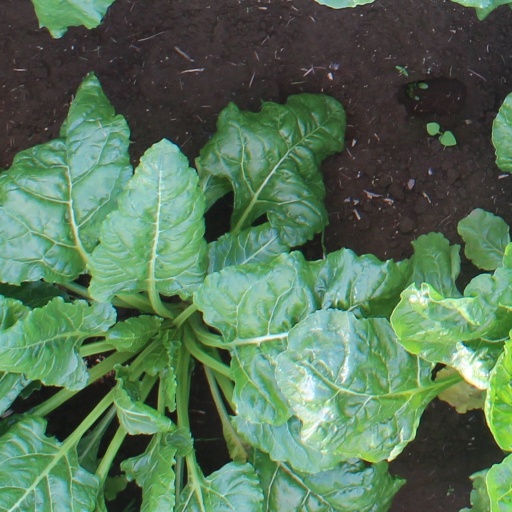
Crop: sugar beet